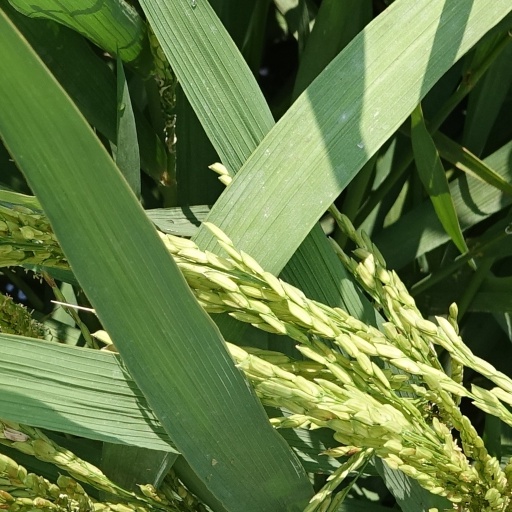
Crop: rice